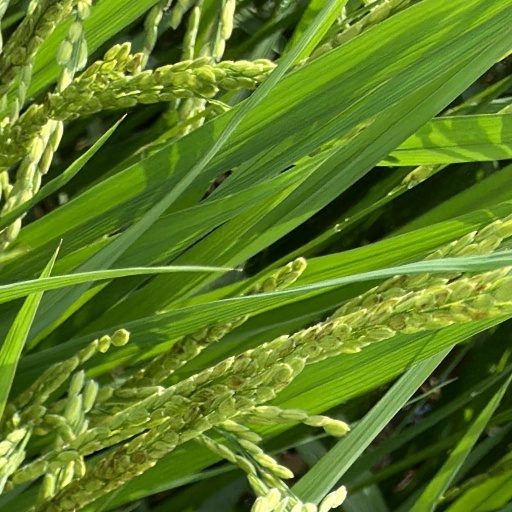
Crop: rice